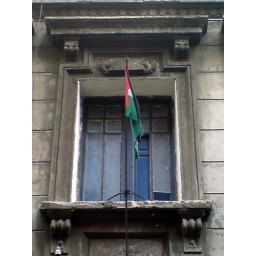
abtffn8aaa.wordpress.com/, My feet in the sky of Bilbao and my head in San Francisco street